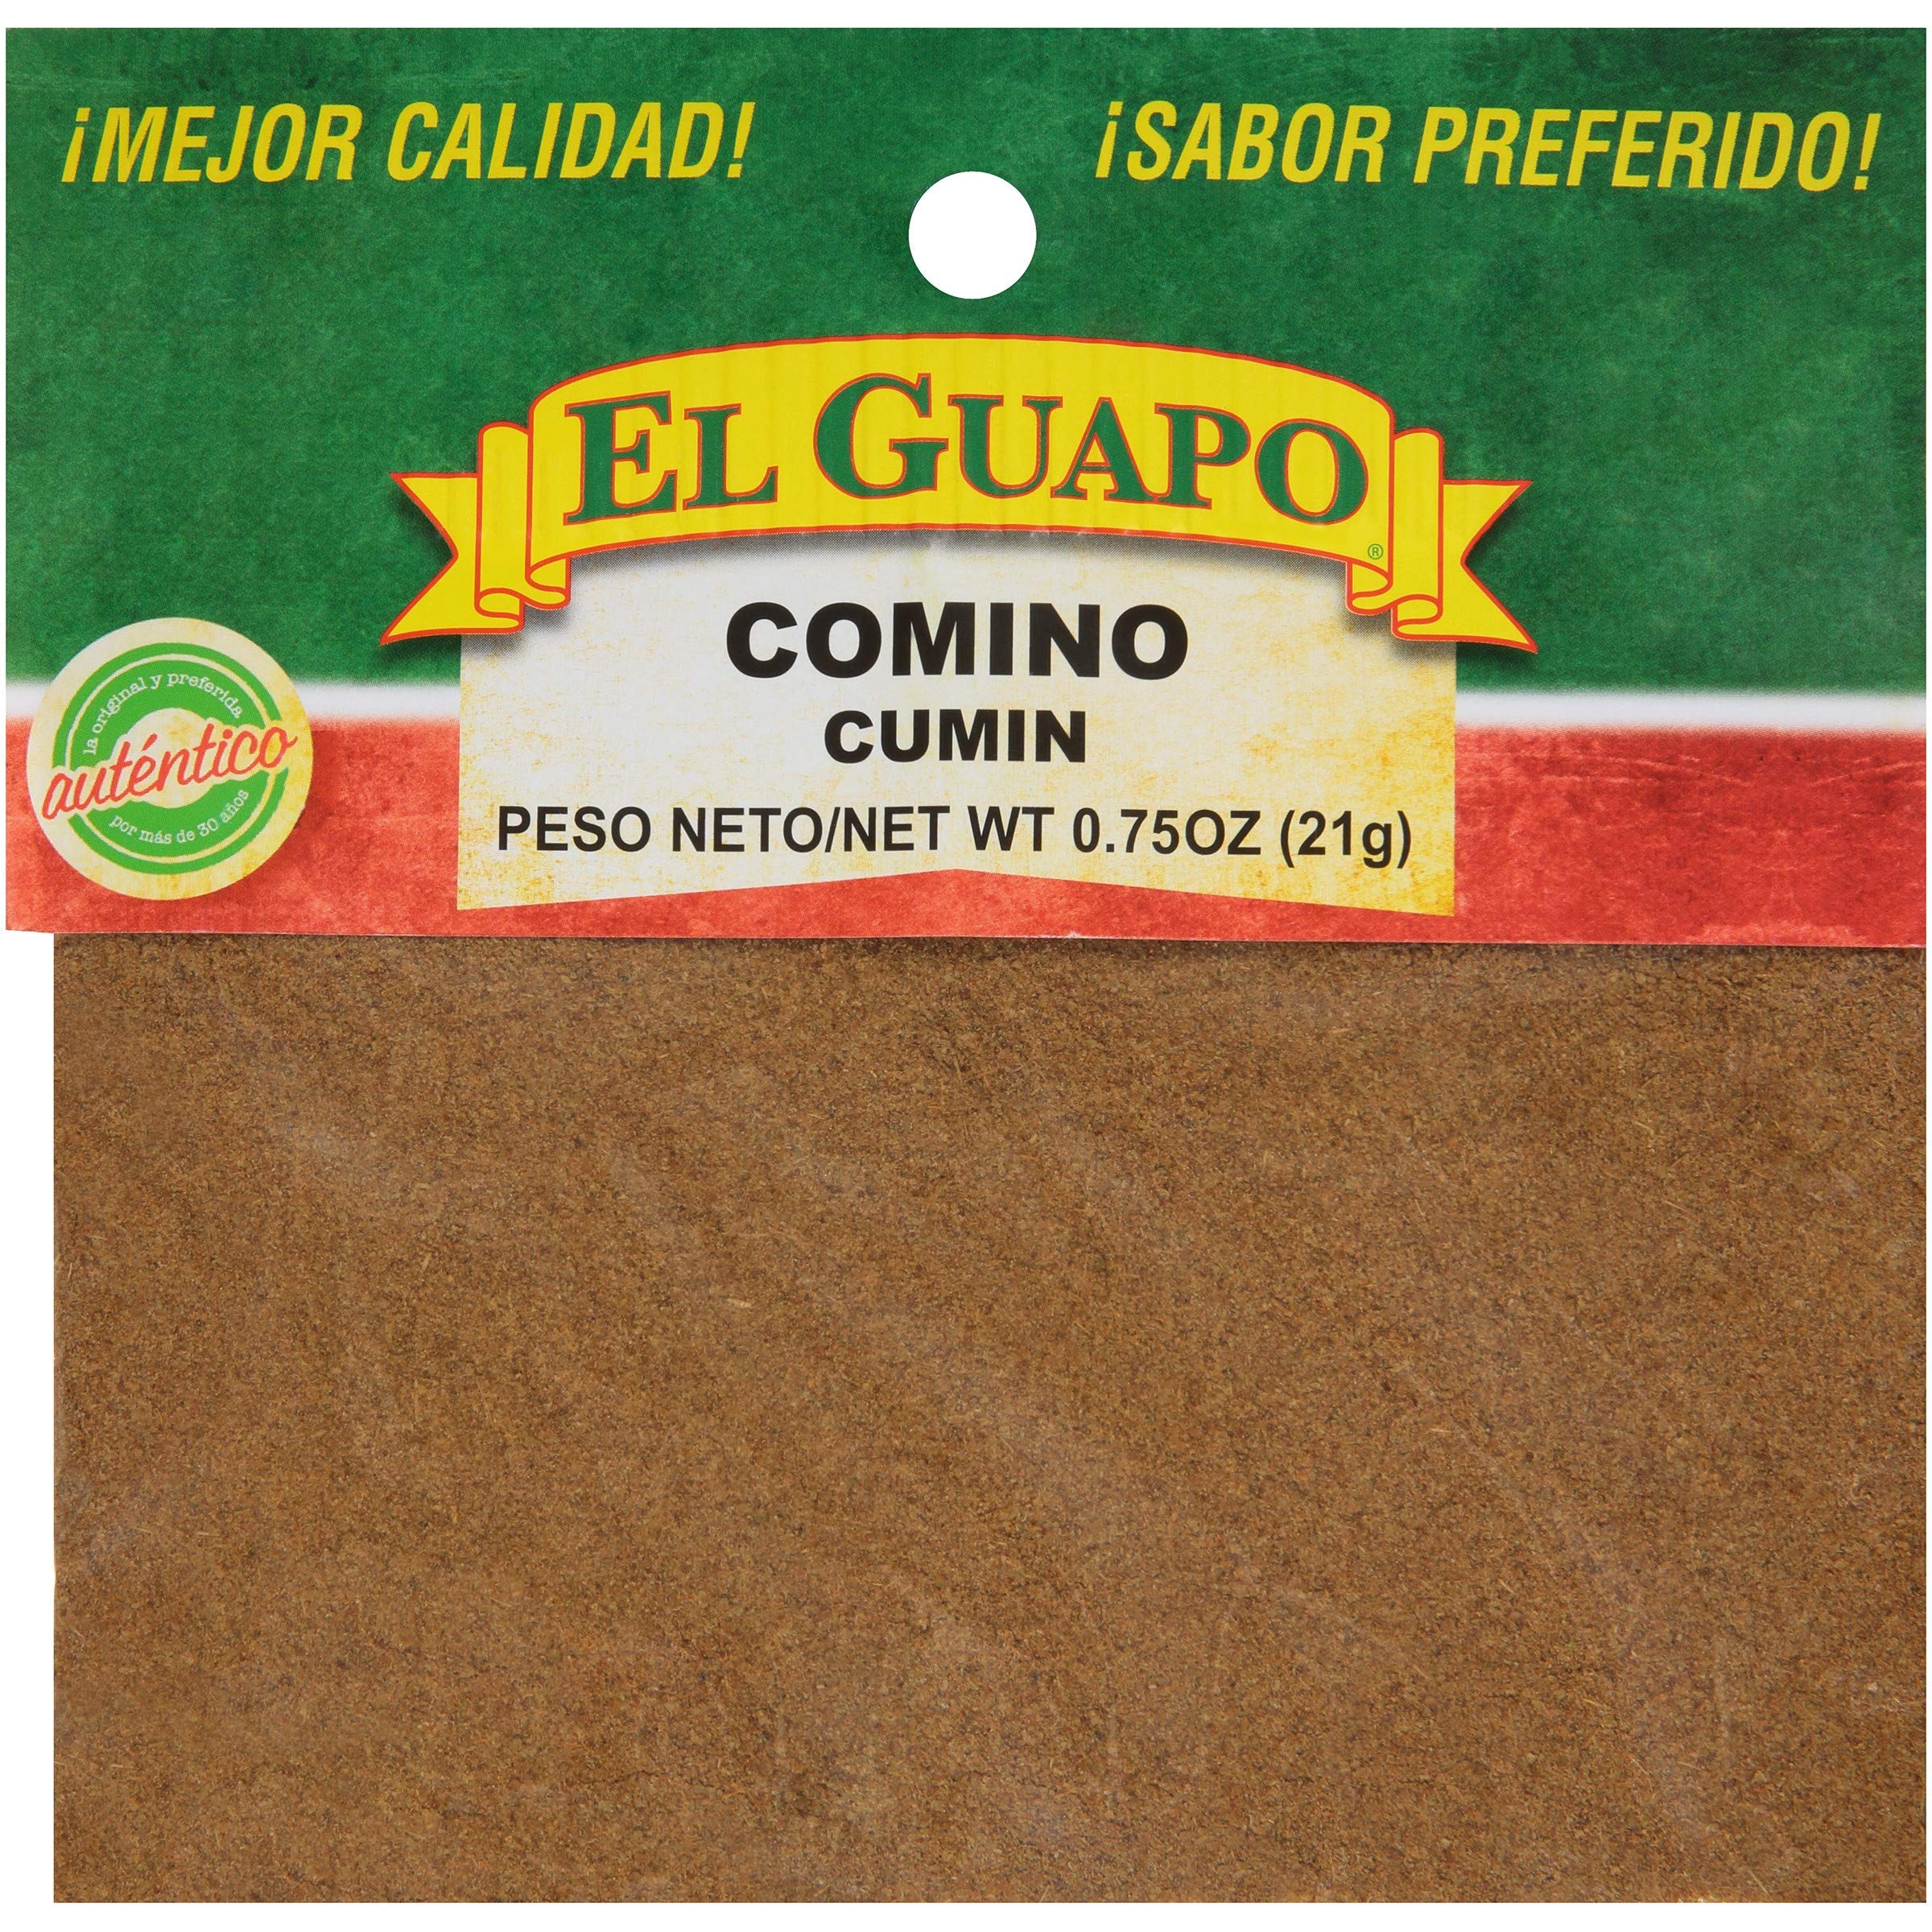
Item Name: El Guapo Cumin Comino, 0.75 Oz
Bullet Point 1: Ground Cumin (Comino Molido) imparts a distinctive earthy aroma and taste
Bullet Point 2: Essential to Mexican achiote pastes, adobo sauces and sofritos
Bullet Point 3: For Cuban black beans & rice, Peruvian roast chicken & Argentinian empanadas
Bullet Point 4: El Guapo has provided products of the highest quality for the past 30 years
Bullet Point 5: These ingredients make delicious, authentic Mexican meals for your family
Value: 0.75
Unit: Ounce

Price: 2.095